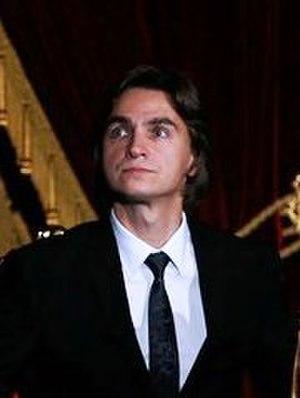
Sergueï Iourievitch Filine, né à Moscou le 27 octobre 1970, est un danseur et chorégraphe russe.